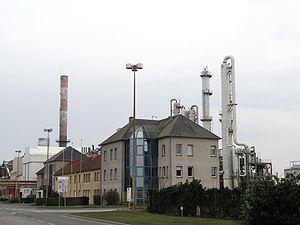
Sucrerie d'Artenay (Tereos), Artenay, Loiret, France
Artenay est une commune française située dans le département du Loiret en région Centre-Val de Loire.